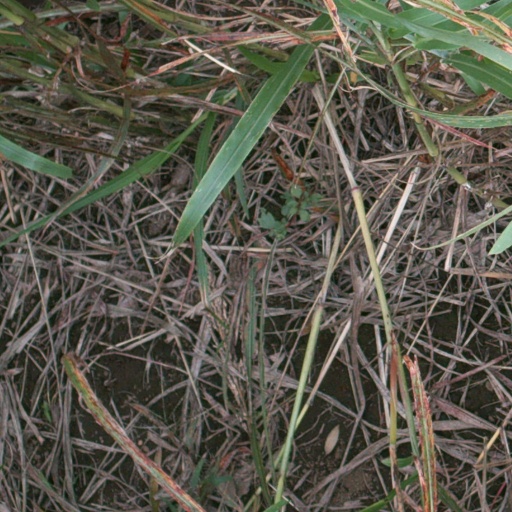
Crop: sorghum